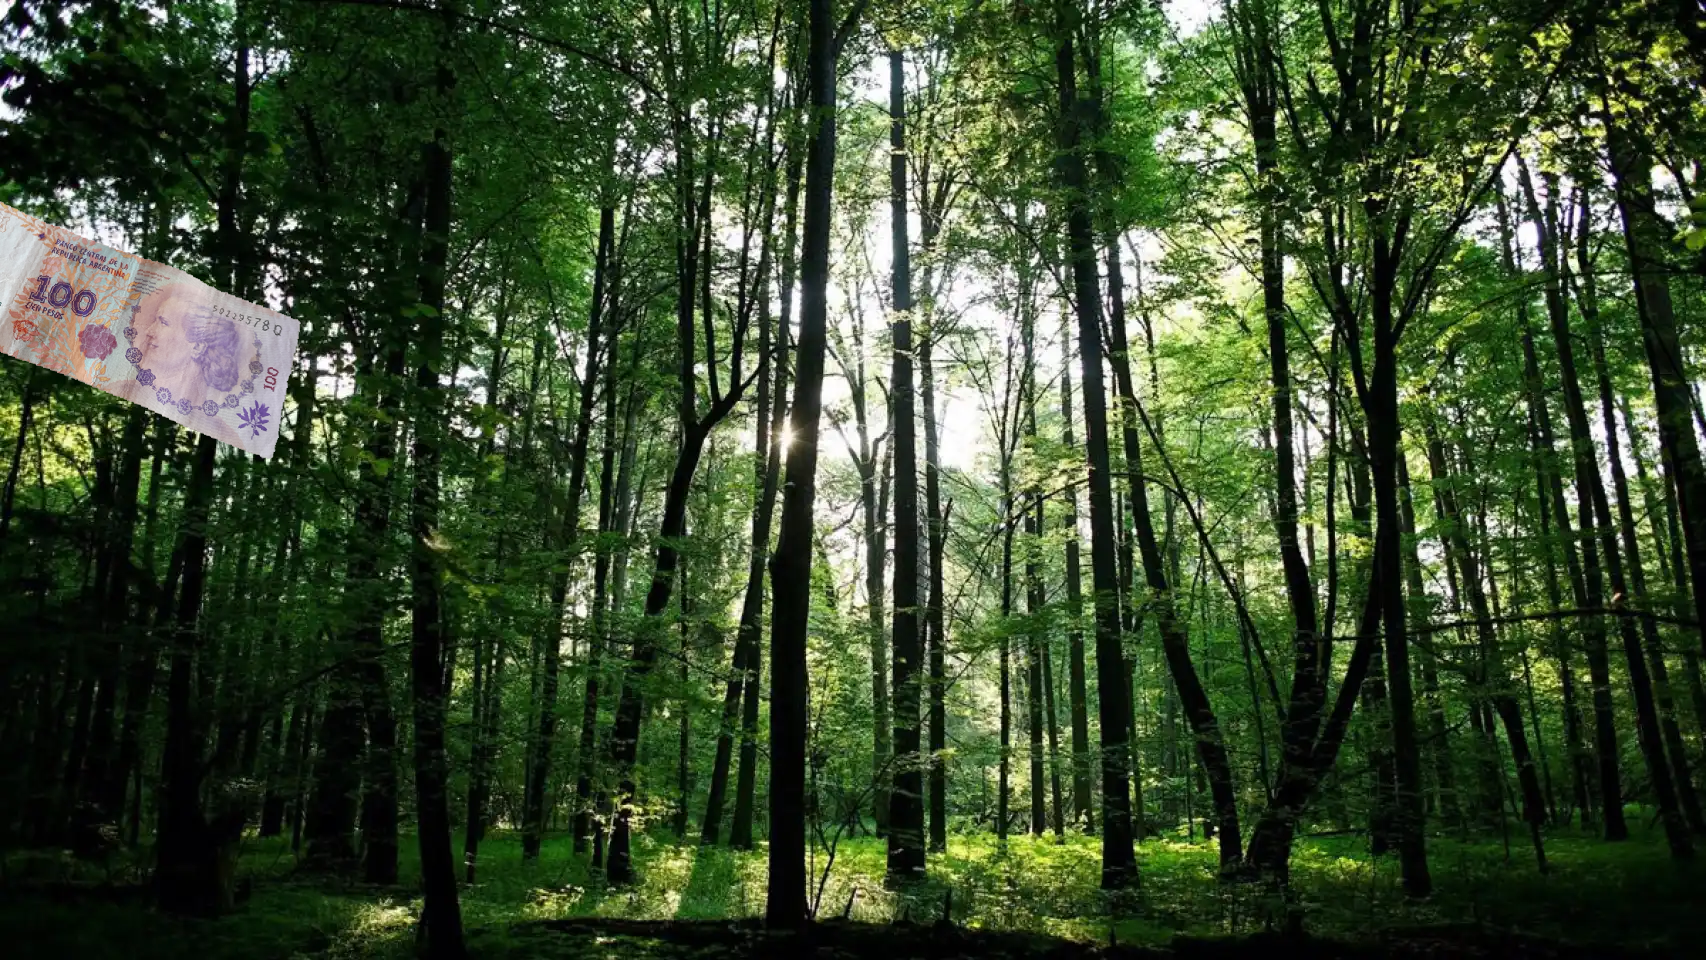
Denominación: 100